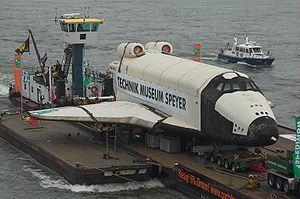
L'appareil OK-GLI est un véhicule d'essai soviétique du programme de la navette spatiale Bourane. Il a été construit en 1984, et a été utilisé pour 25 vols tests entre 1985 et 1988 avant d'être retiré. Il est maintenant exposé au musée des techniques de Spire en Allemagne.